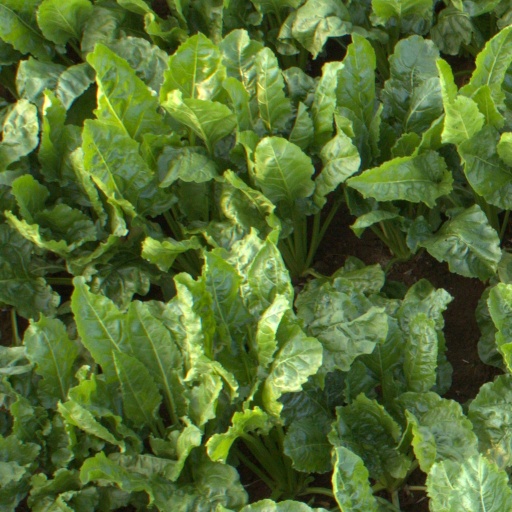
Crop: sugar beet